Edward M. Morgan

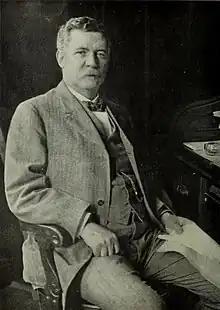
Morgan in 1907

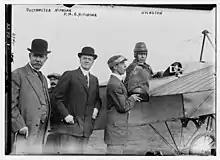
Edward M. Morgan, Frank Harris Hitchcock, and Earle Lewis Ovington

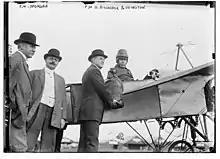
Edward M. Morgan, Frank Harris Hitchcock, and Earle Lewis Ovington

Edward M. Morgan (1855 - January 9, 1925) was the Postmaster of New York City for the first delivery of airmail by Earle Lewis Ovington.